Question: Please indicate a possible affordance area of the bed that can be used for lying on
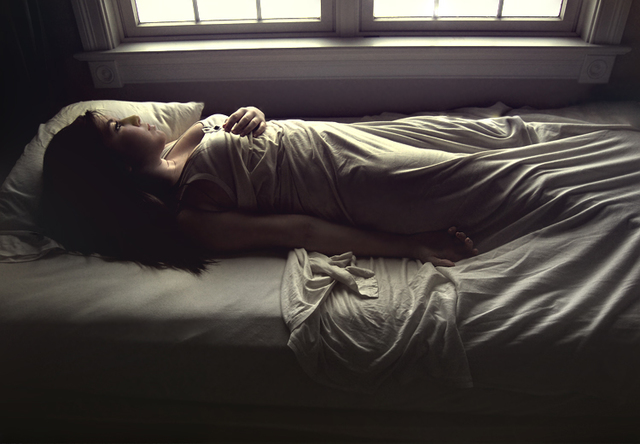
Answer: [3.5, 100.5, 639.5, 420.5]